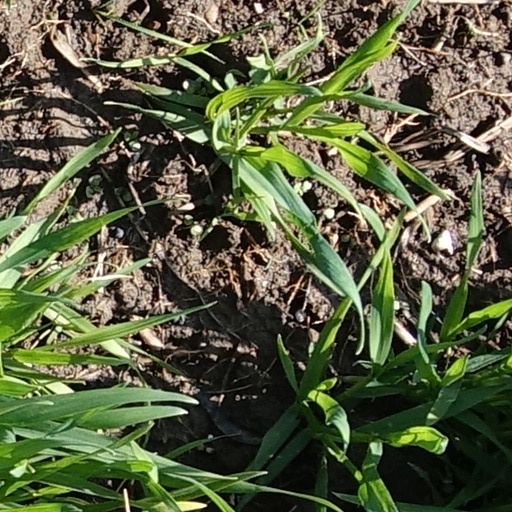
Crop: wheat